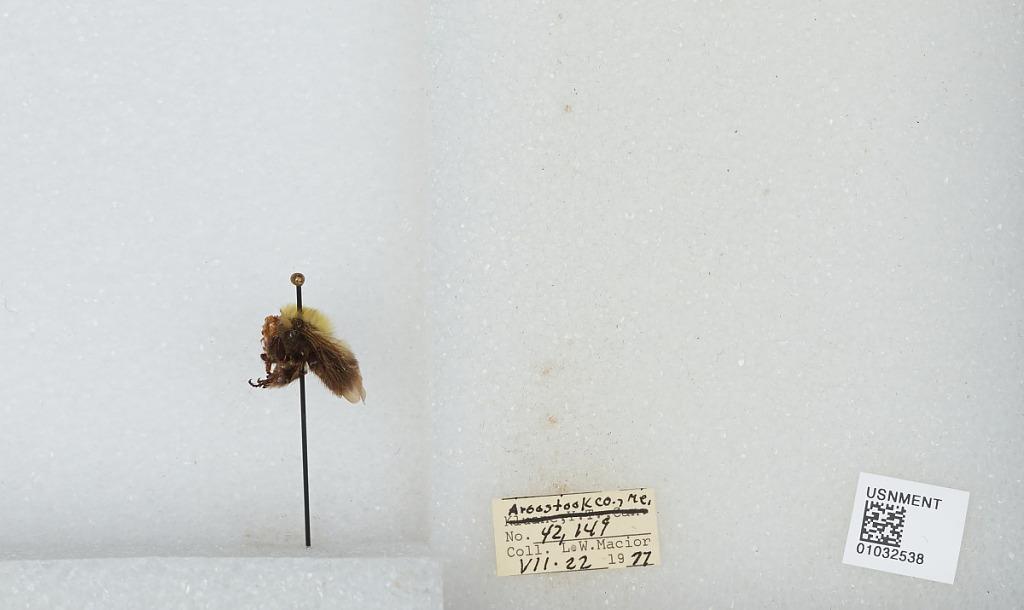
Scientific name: Bombus (Pyrobombus) vagans vagans Smith
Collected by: L. Macior
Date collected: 1977-7-22
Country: United States
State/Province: Maine
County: Aroostook
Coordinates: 46.65, -68.58